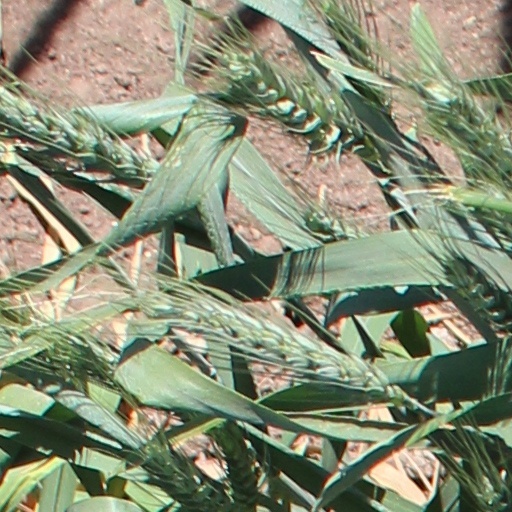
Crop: wheat